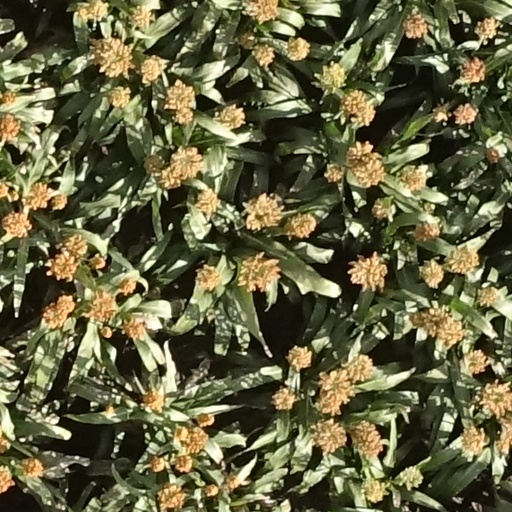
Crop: sorghum